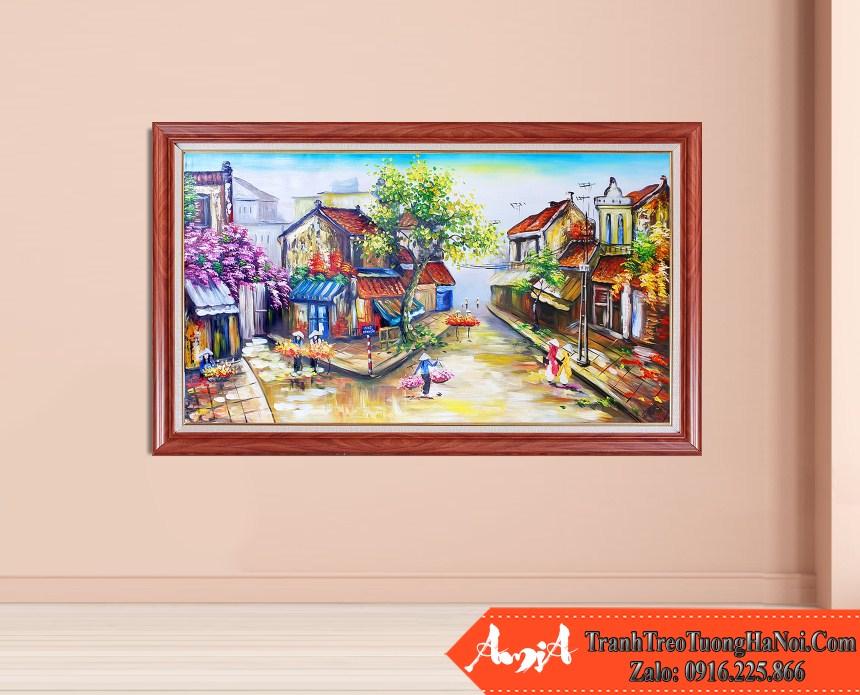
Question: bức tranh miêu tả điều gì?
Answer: bức tranh miêu tả khung cảnh một ngã ba phố